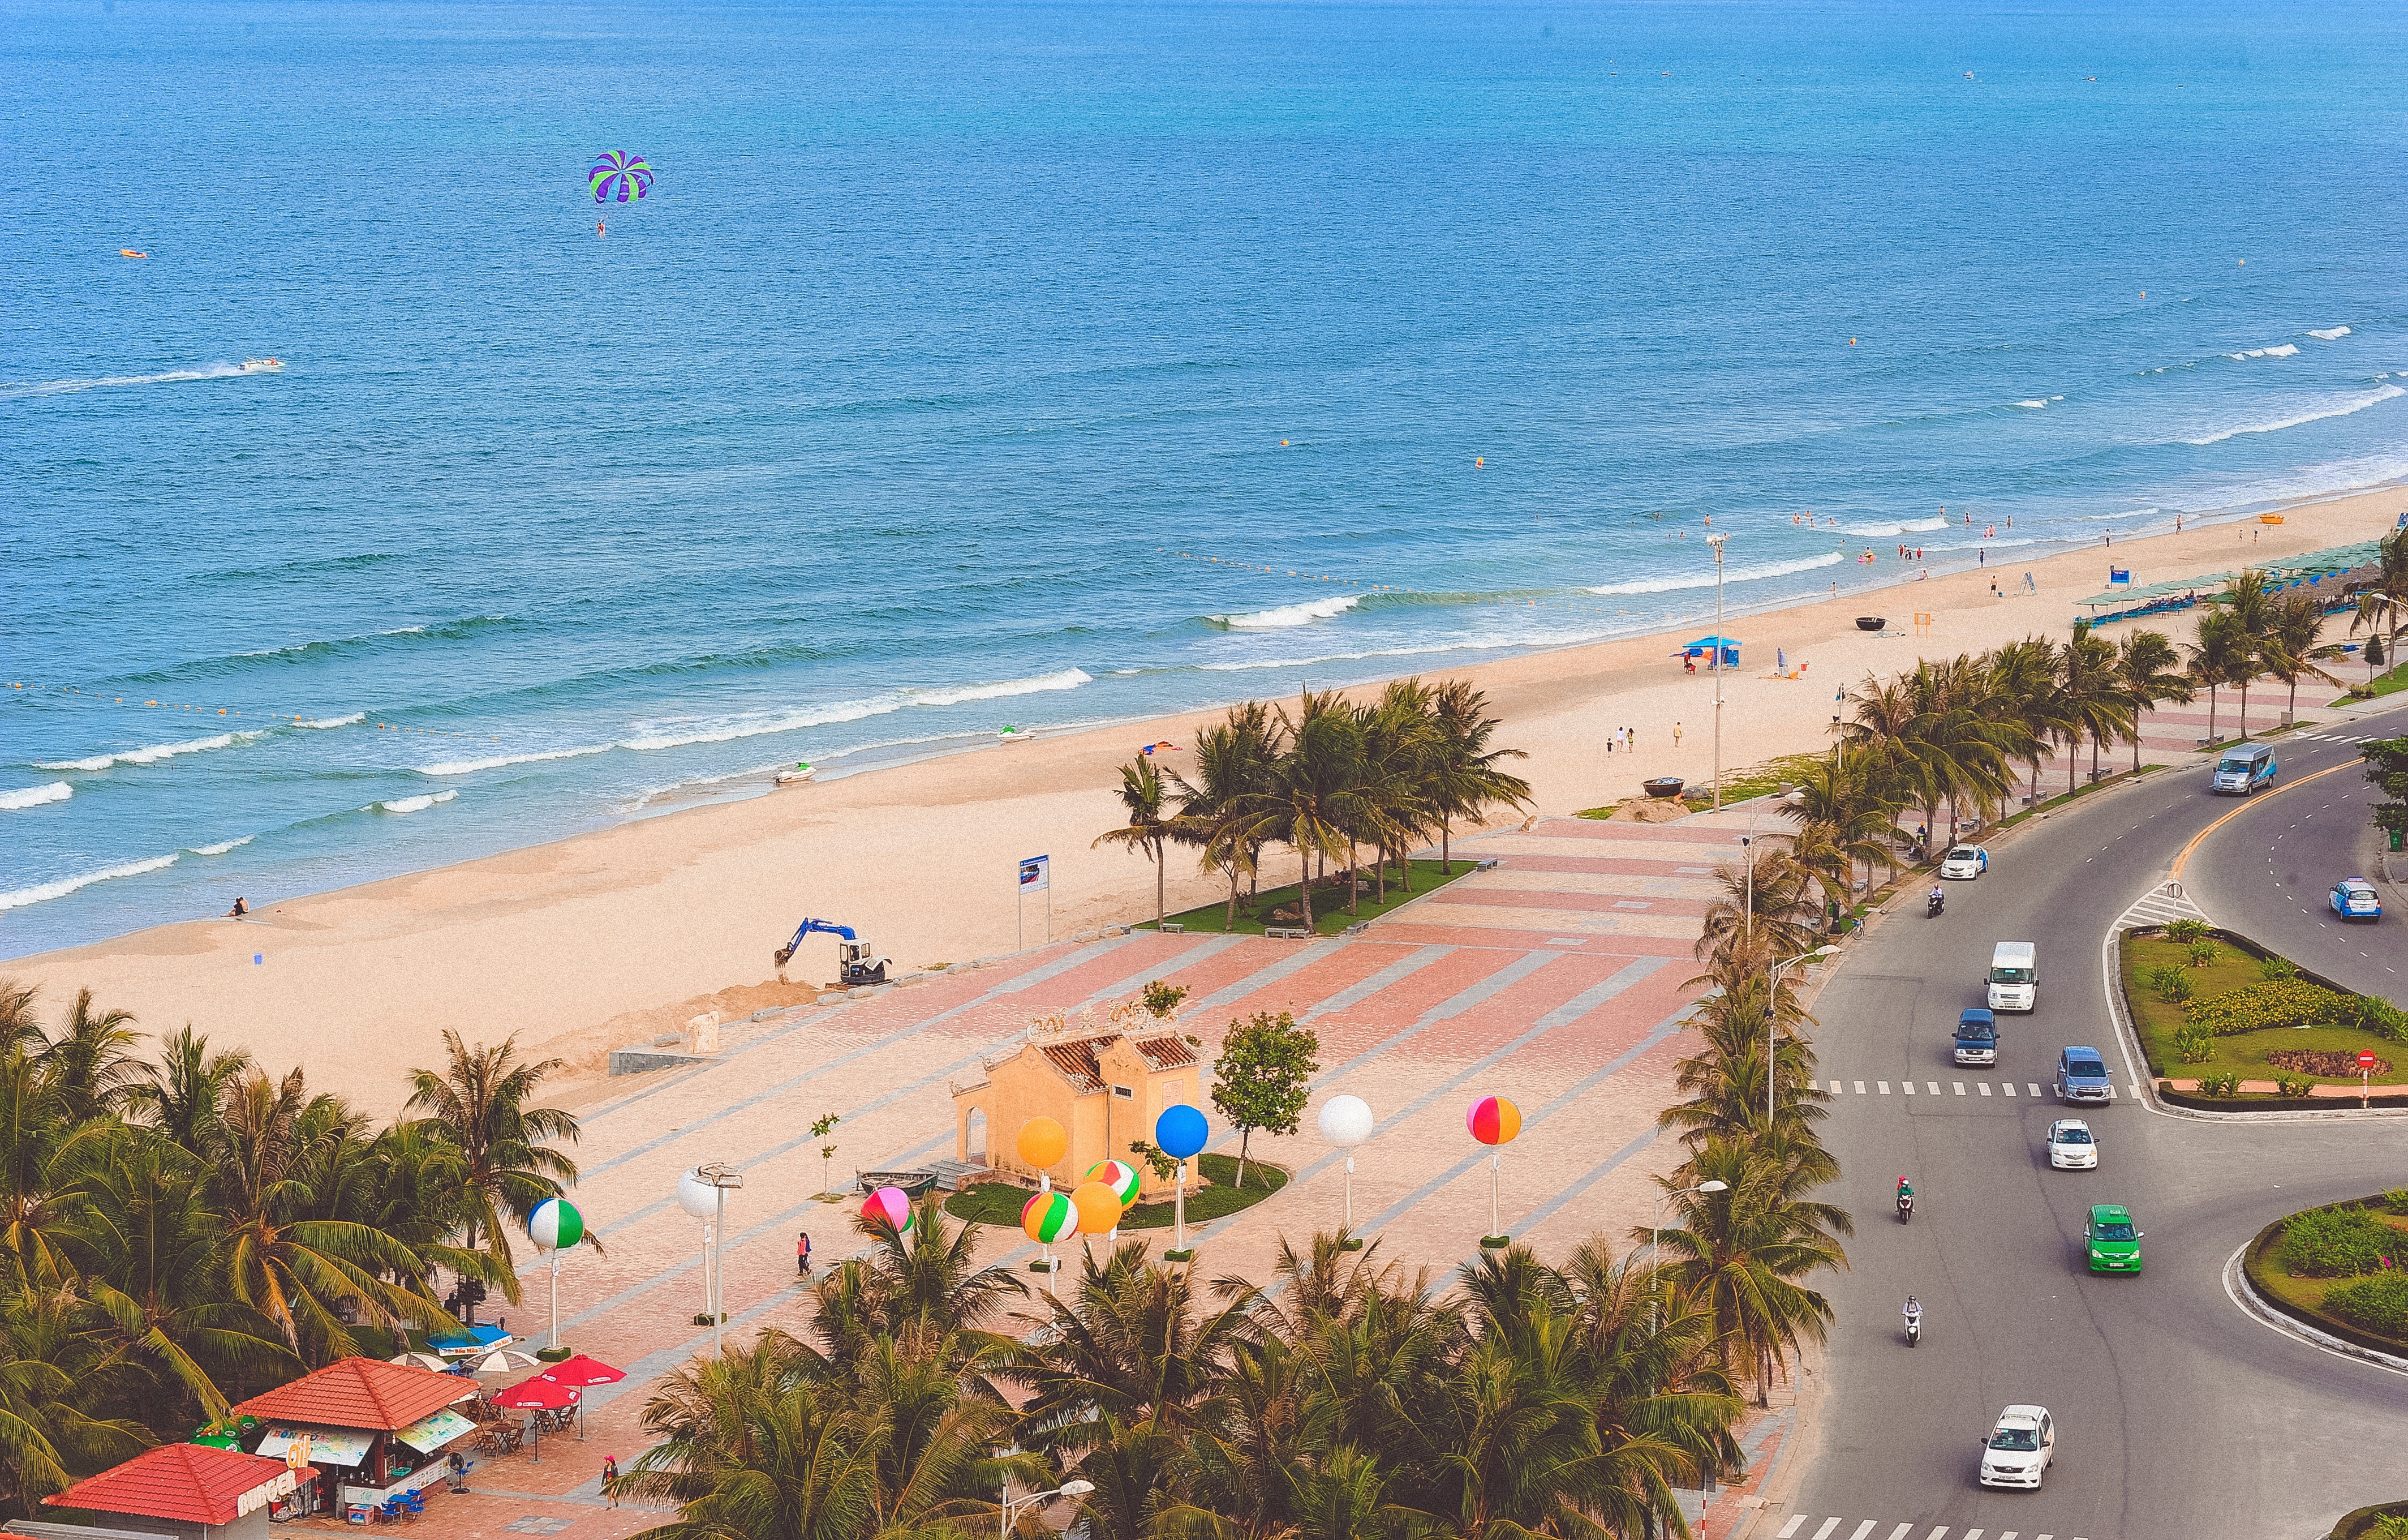
beach, coast, shore, sand, sea, vacation, bay, tourism, coastal and oceanic landforms, ocean, tree, landscape, palm tree